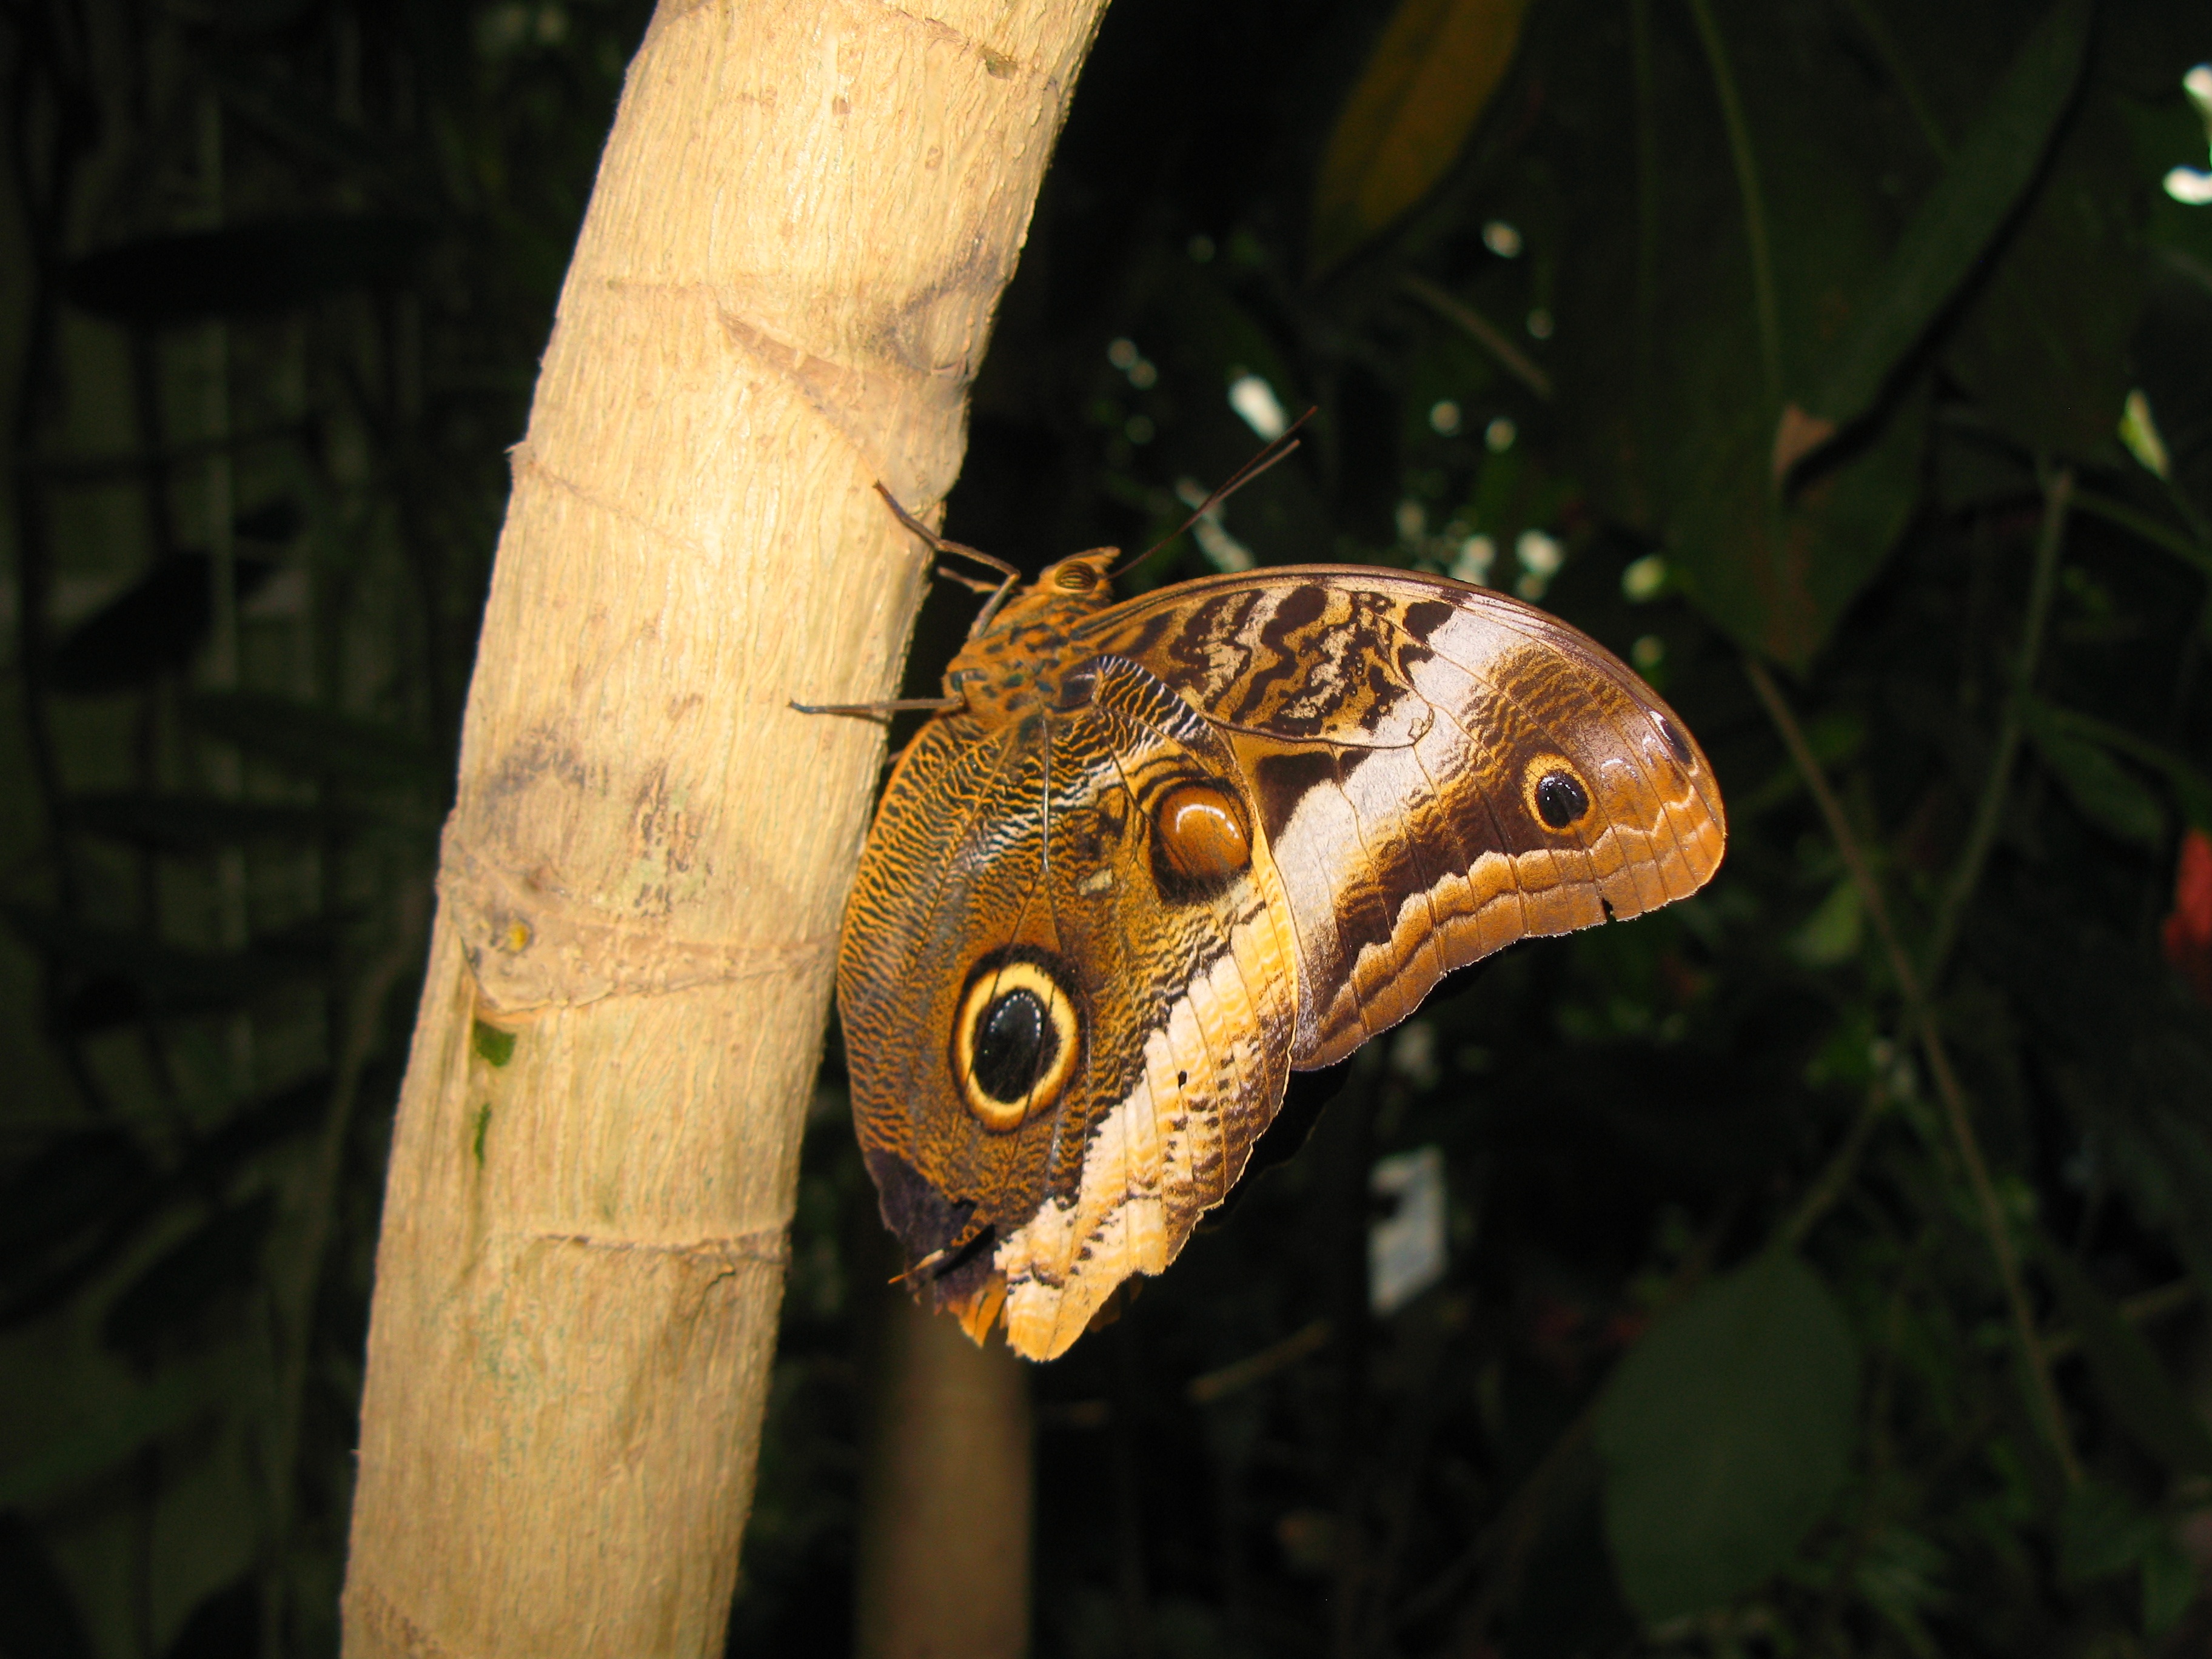
nature, leaf, flower, wildlife, jungle, insect, botany, butterfly, colorful, fauna, invertebrate, close up, eye, macro photography, butterfly house, mainau island, moths and butterflies